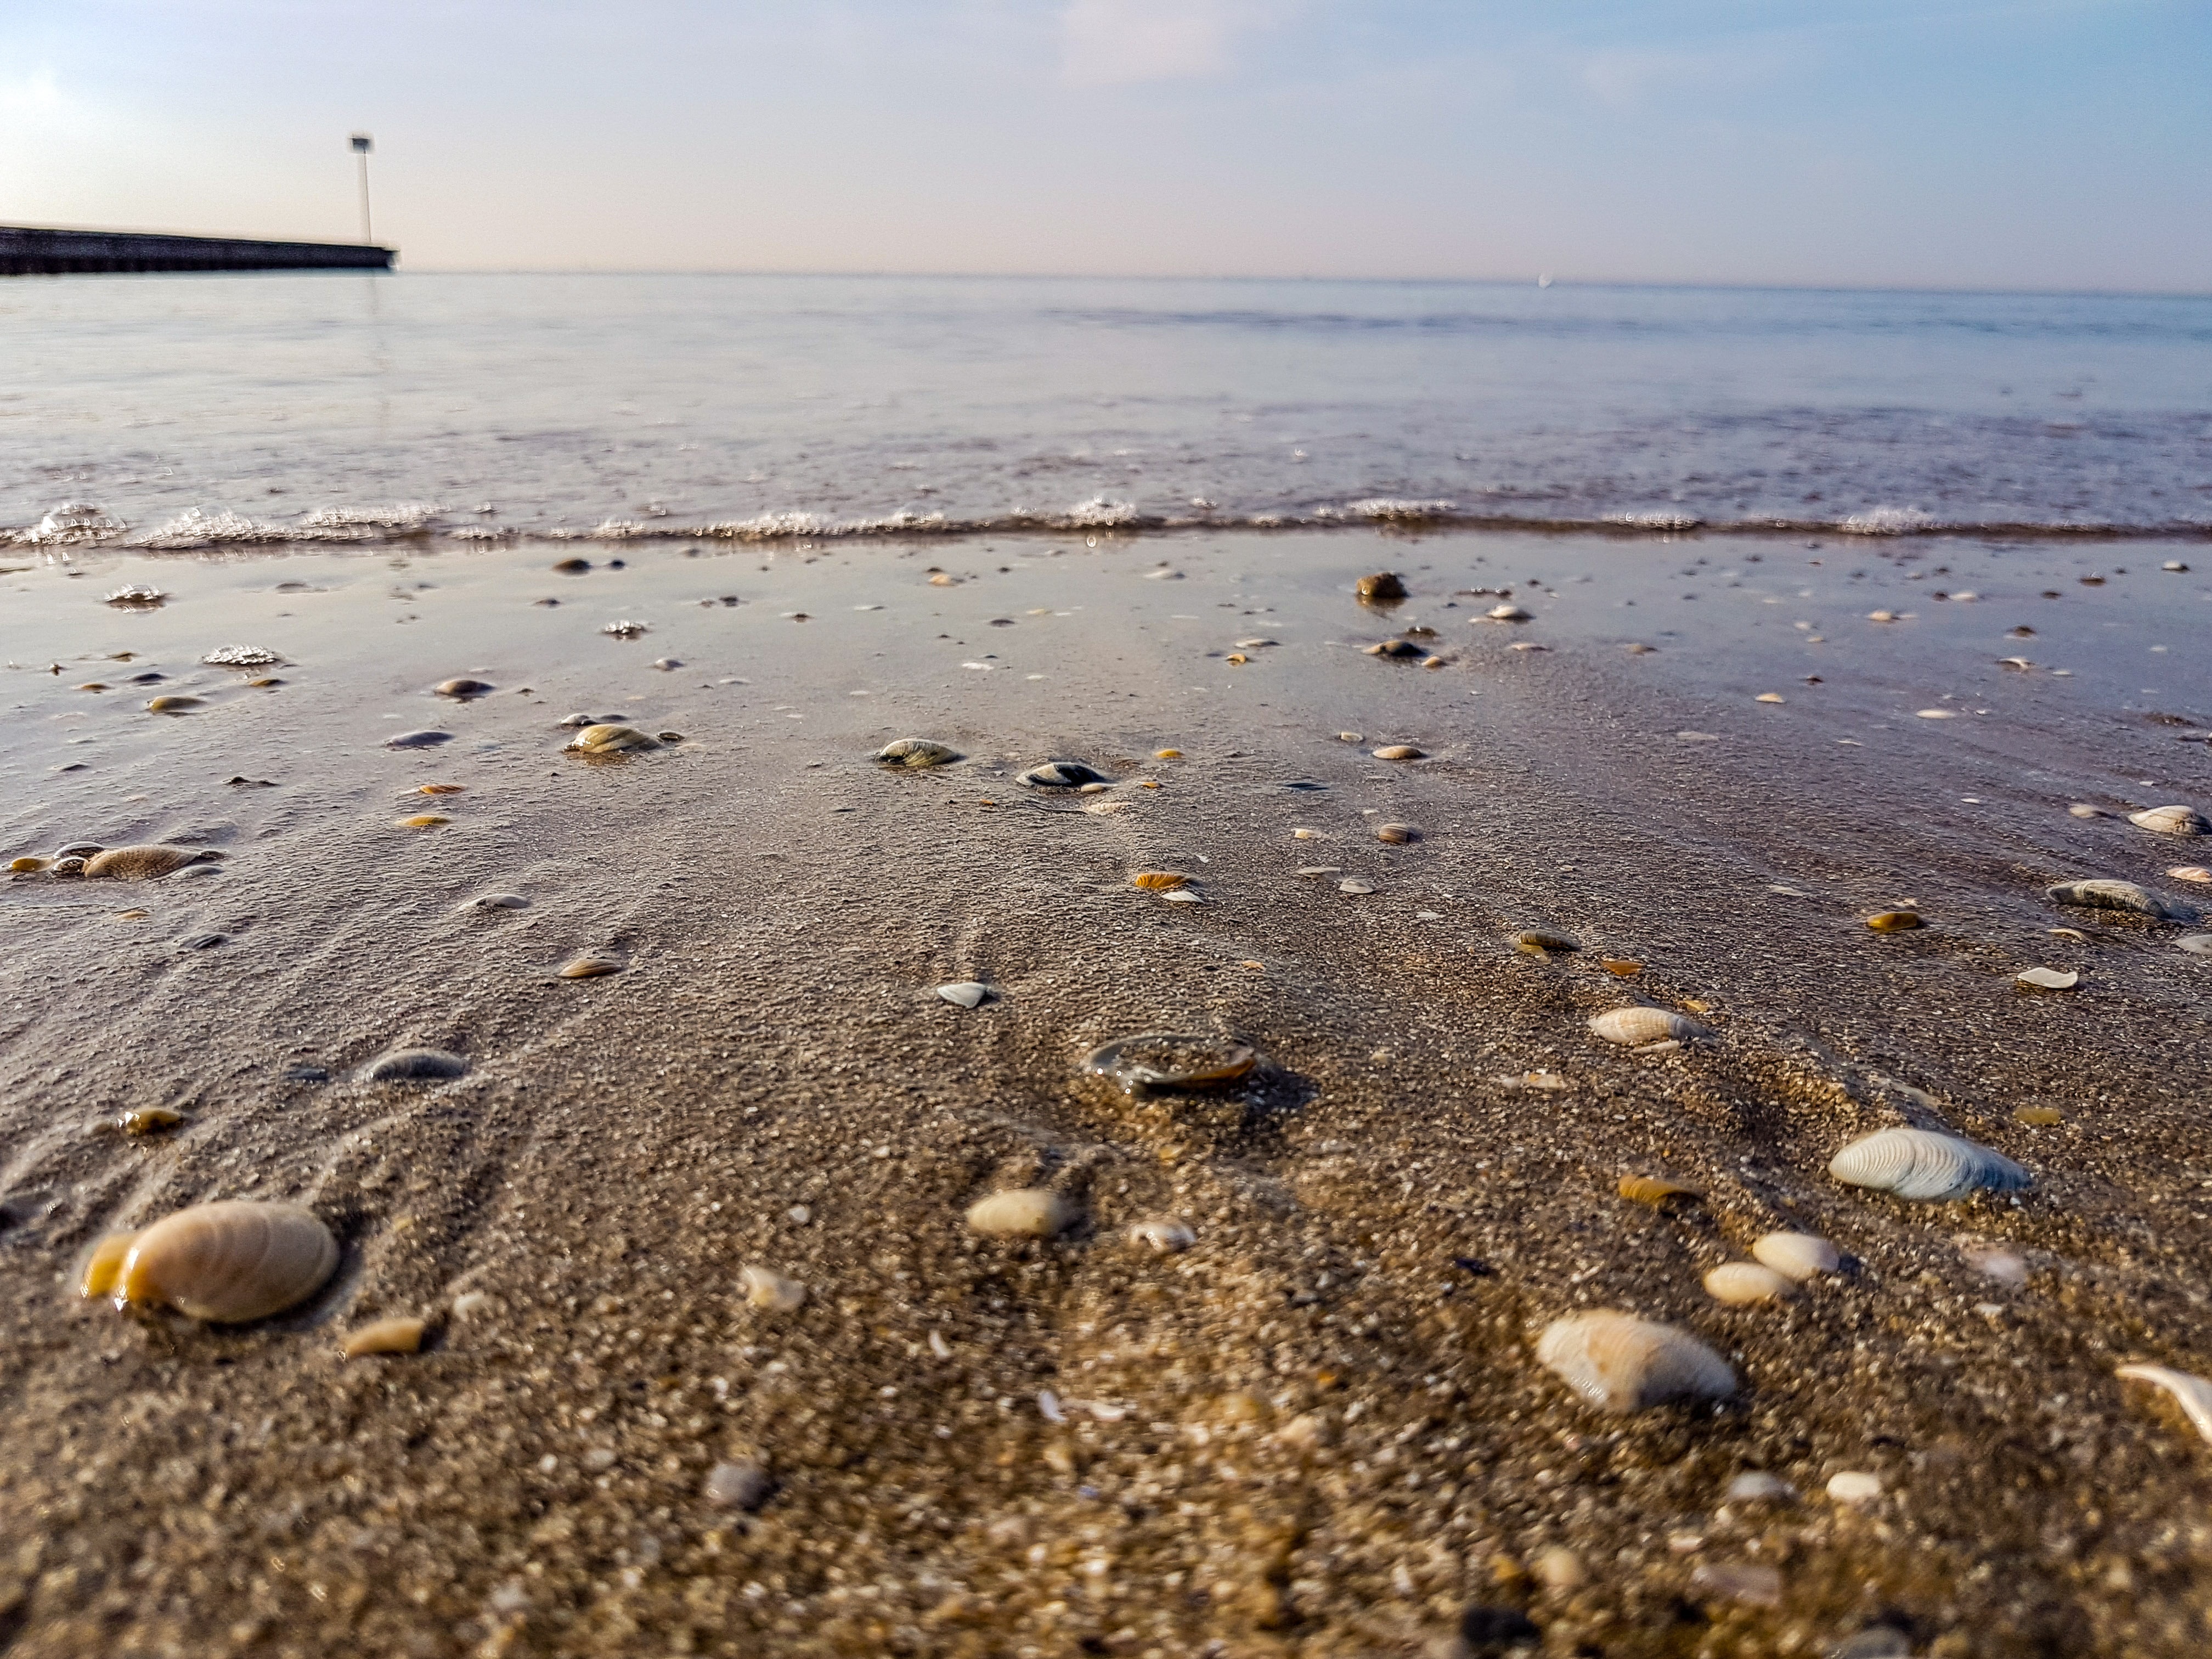
beach, sea, coast, sand, rock, ocean, horizon, sun, sunlight, shore, wave, material, body of water, habitat, mudflat, natural environment, wind wave